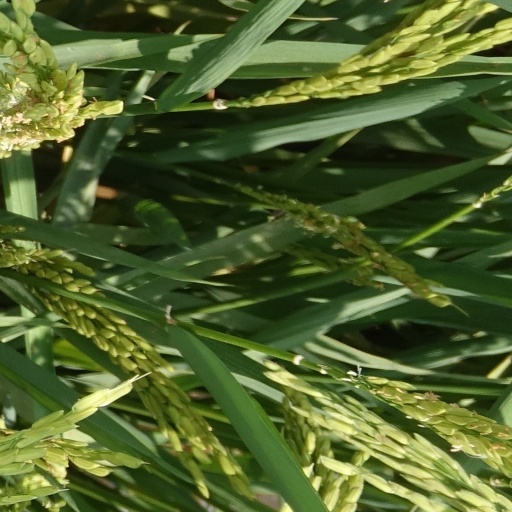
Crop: rice